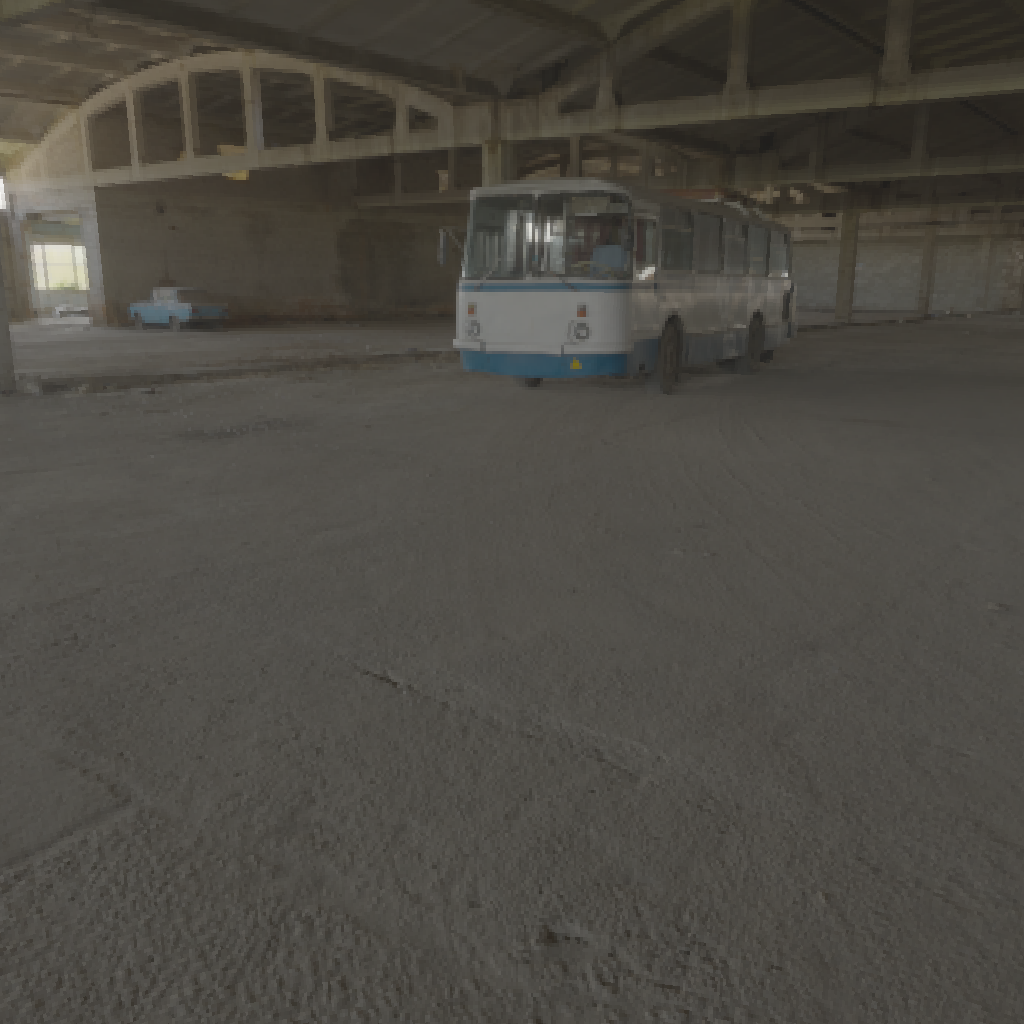
scene-linear HDR photo, Old Bus Depot, indoor, with visible sun, warehouse, industrial, concrete, abandoned, backplates, urban, midday, medium contrast, natural light, high dynamic range, physically based lighting